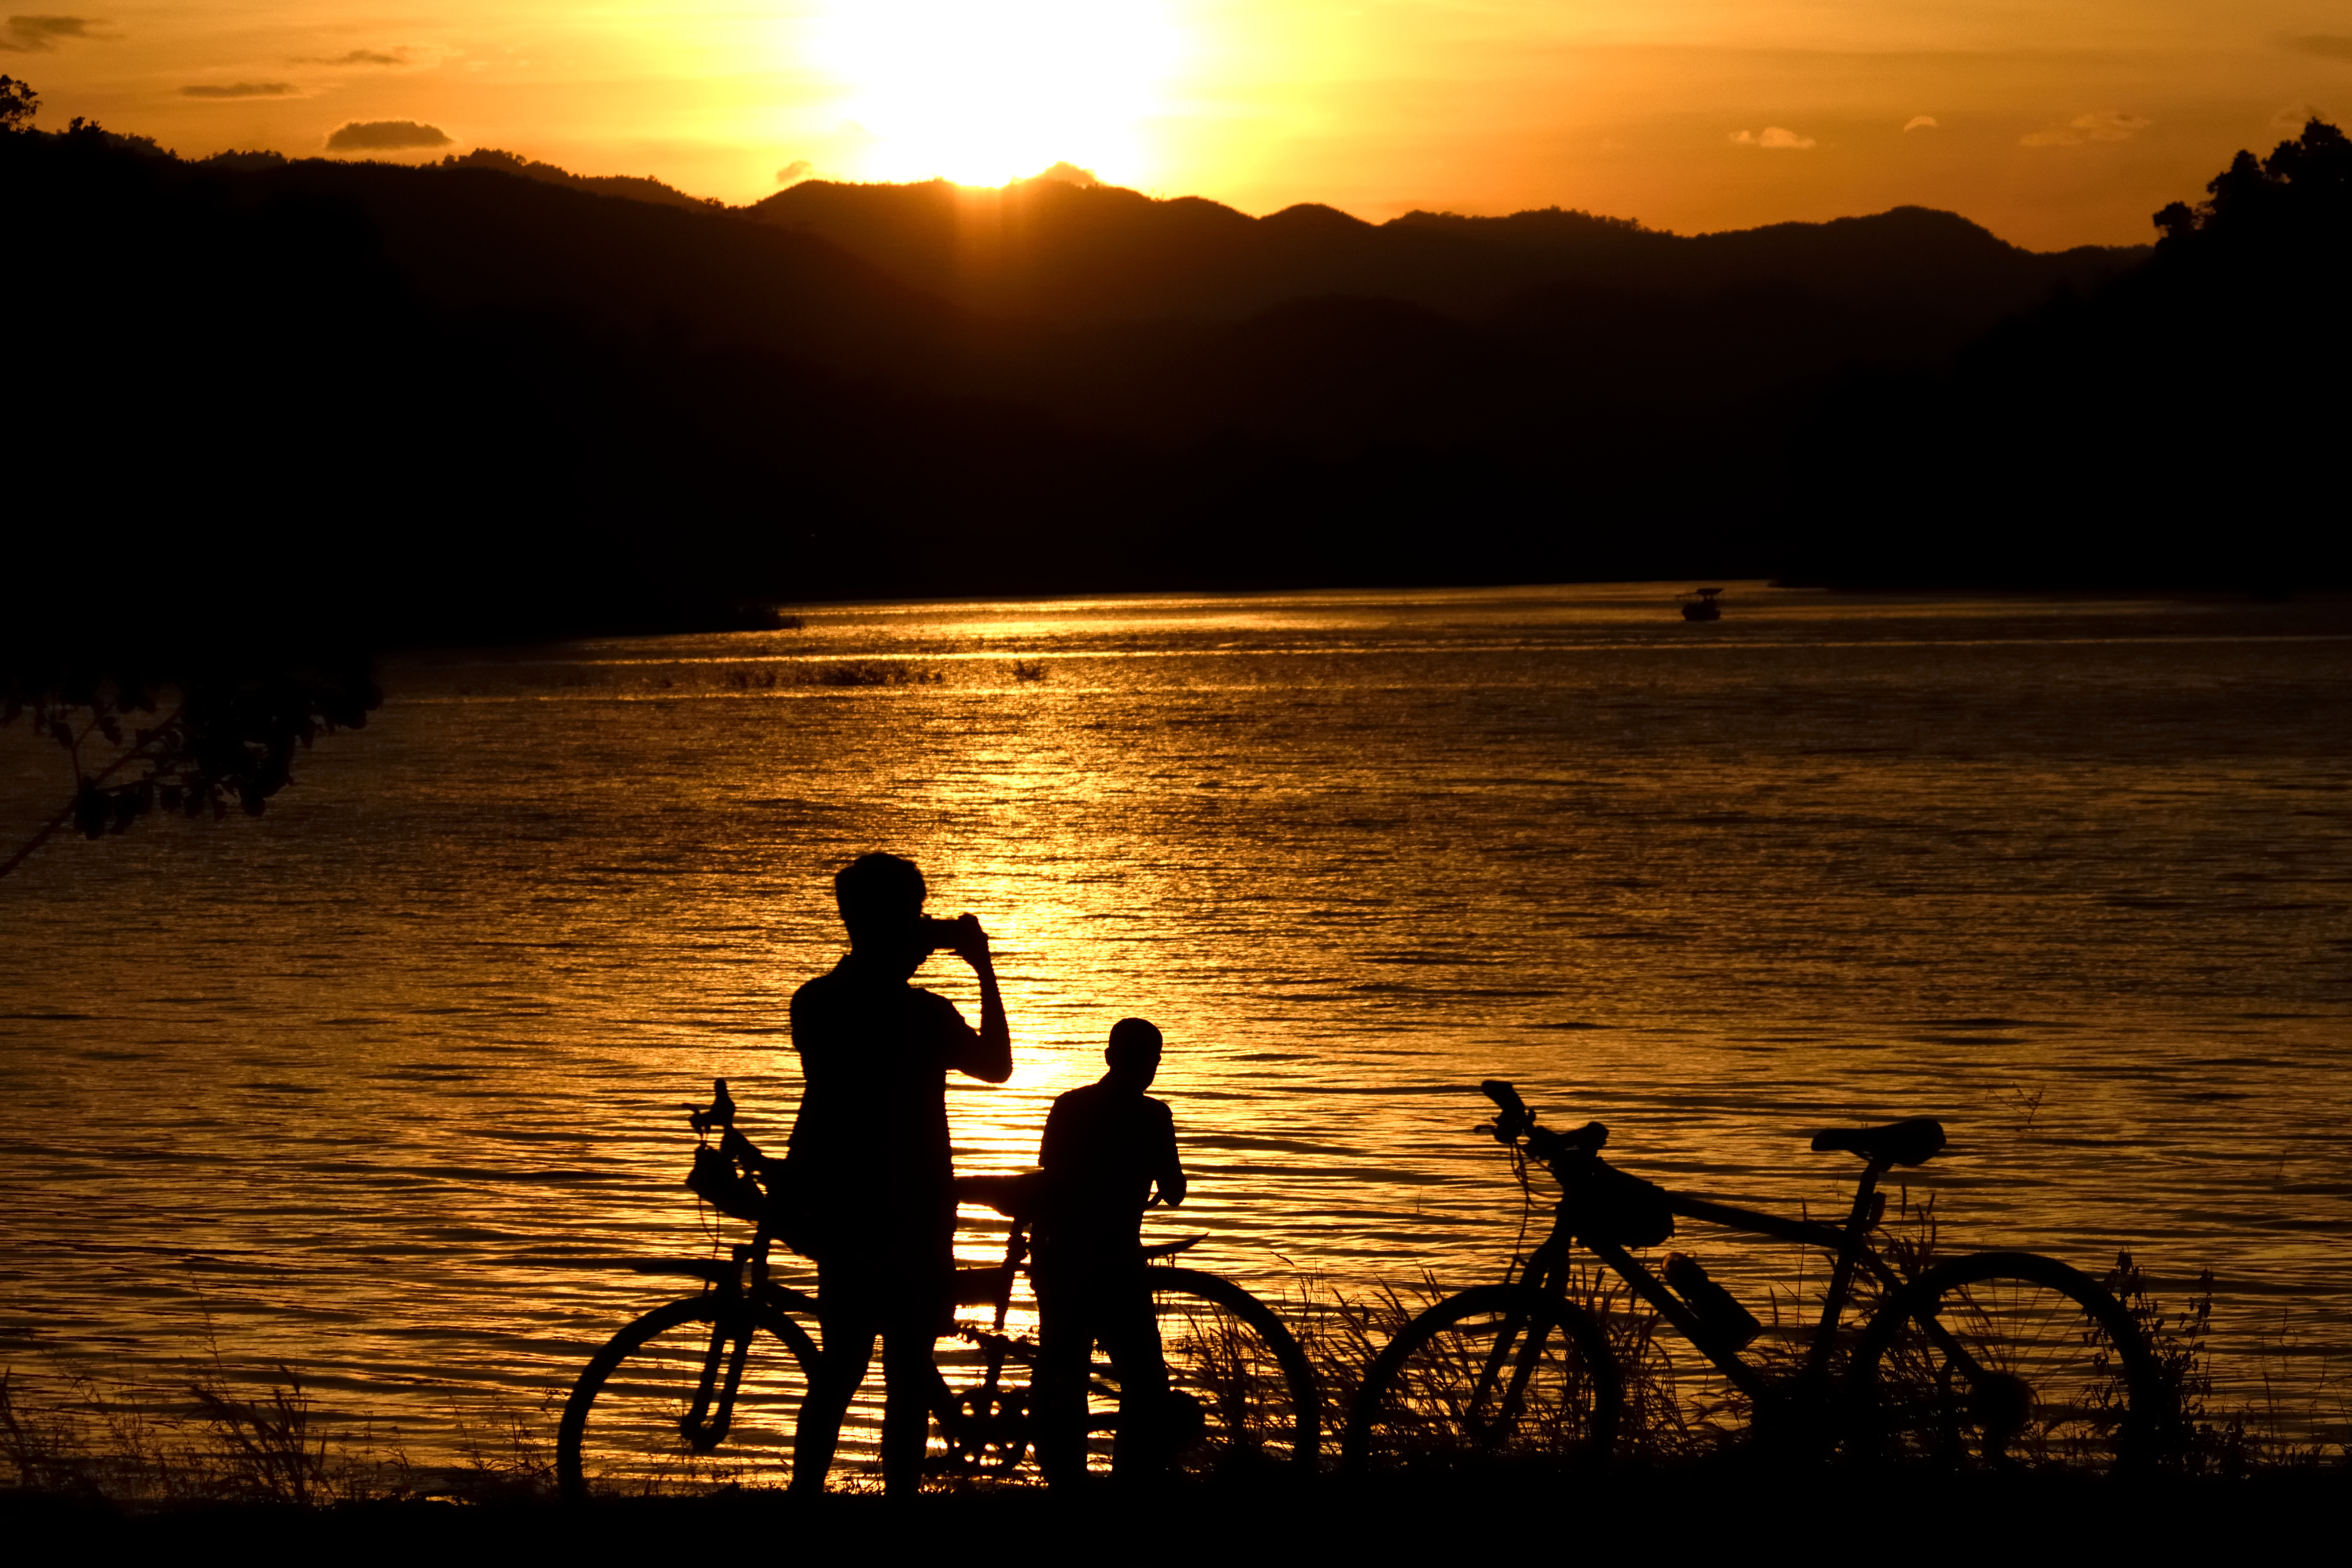
outdoor, bicycle, sunset, sky, water, sun, sunrise, evening, reflection, silhouette, horizon, morning, sunlight, sea, dusk, lake, river, calm, afterglow, tree, loch